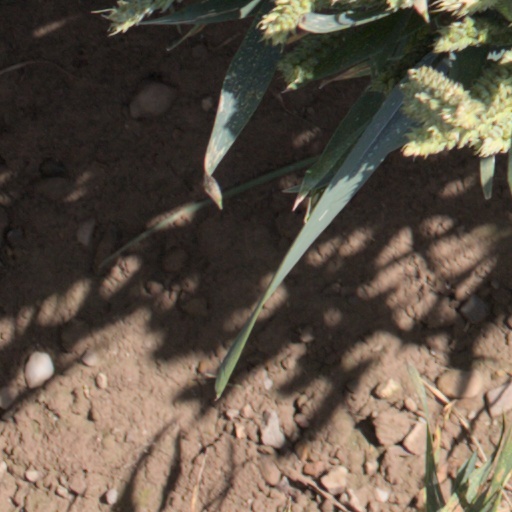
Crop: wheat